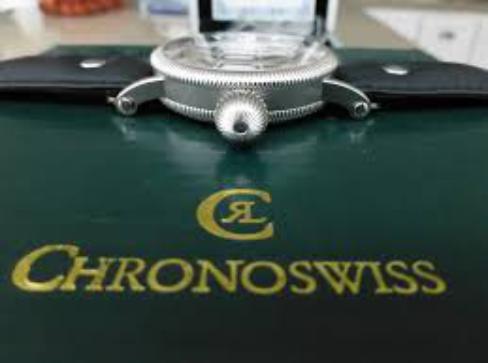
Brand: Chronoswiss-1
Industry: Electronic